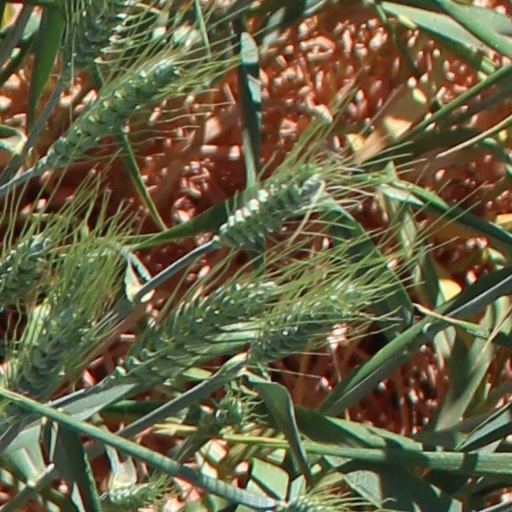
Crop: wheat